Prime number

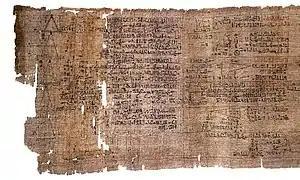
The Rhind Mathematical Papyrus

The Rhind Mathematical Papyrus, from around 1550 BC, has Egyptian fraction expansions of different forms for prime and composite numbers. However, the earliest surviving records of the study of prime numbers come from the ancient Greek mathematicians, who called them. Euclid's "Elements" (c. 300 BC) proves the infinitude of primes and the fundamental theorem of arithmetic, and shows how to construct a perfect number from a Mersenne prime. Another Greek invention, the Sieve of Eratosthenes, is still used to construct lists of